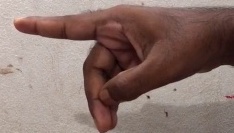
ASL sign: P